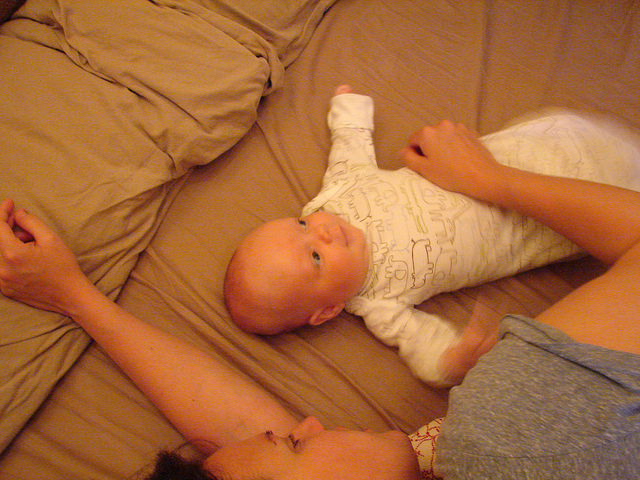
user: Given an image and a question. Answer the question in a short answer. Question: How old is this baby? Short Answer:
assistant: 3 months